Sinocalliopteryx

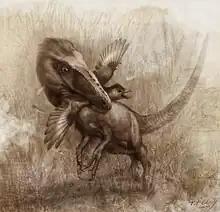
"Sinocalliopteryx" feeding on "Confuciusornis"

In addition to the dromaeosaurid leg, four irregularly-shaped stones with a diameter between fifteen and twenty millimetres were found in the abdomen, with no similar stones present in any other portions of the skeleton or embedded in the surrounding rock. The authors interpreted these as gastroliths (gizzard stones) similar to those found with "Nqwebasaurus" and "Baryonyx". Other theropods, such as "Caudipteryx" and a Mongolian ornithomimid, were also found with gastroliths, though in those cases the stones were much more numerous and smaller in size. Ji and colleagues speculated that, since the later two dinosaurs were probably primarily herbivores, the number and size of gastroliths may correspond with diet; that is, herbivores ingested many small stones, while carnivores ingested only a few larger stones to aid in digestion. However, the 2012 study could find no gastroliths with the second specimen and therefore concluded that the stones with the holotype were swallowed by accident. In any case no special gizzard would have been present.